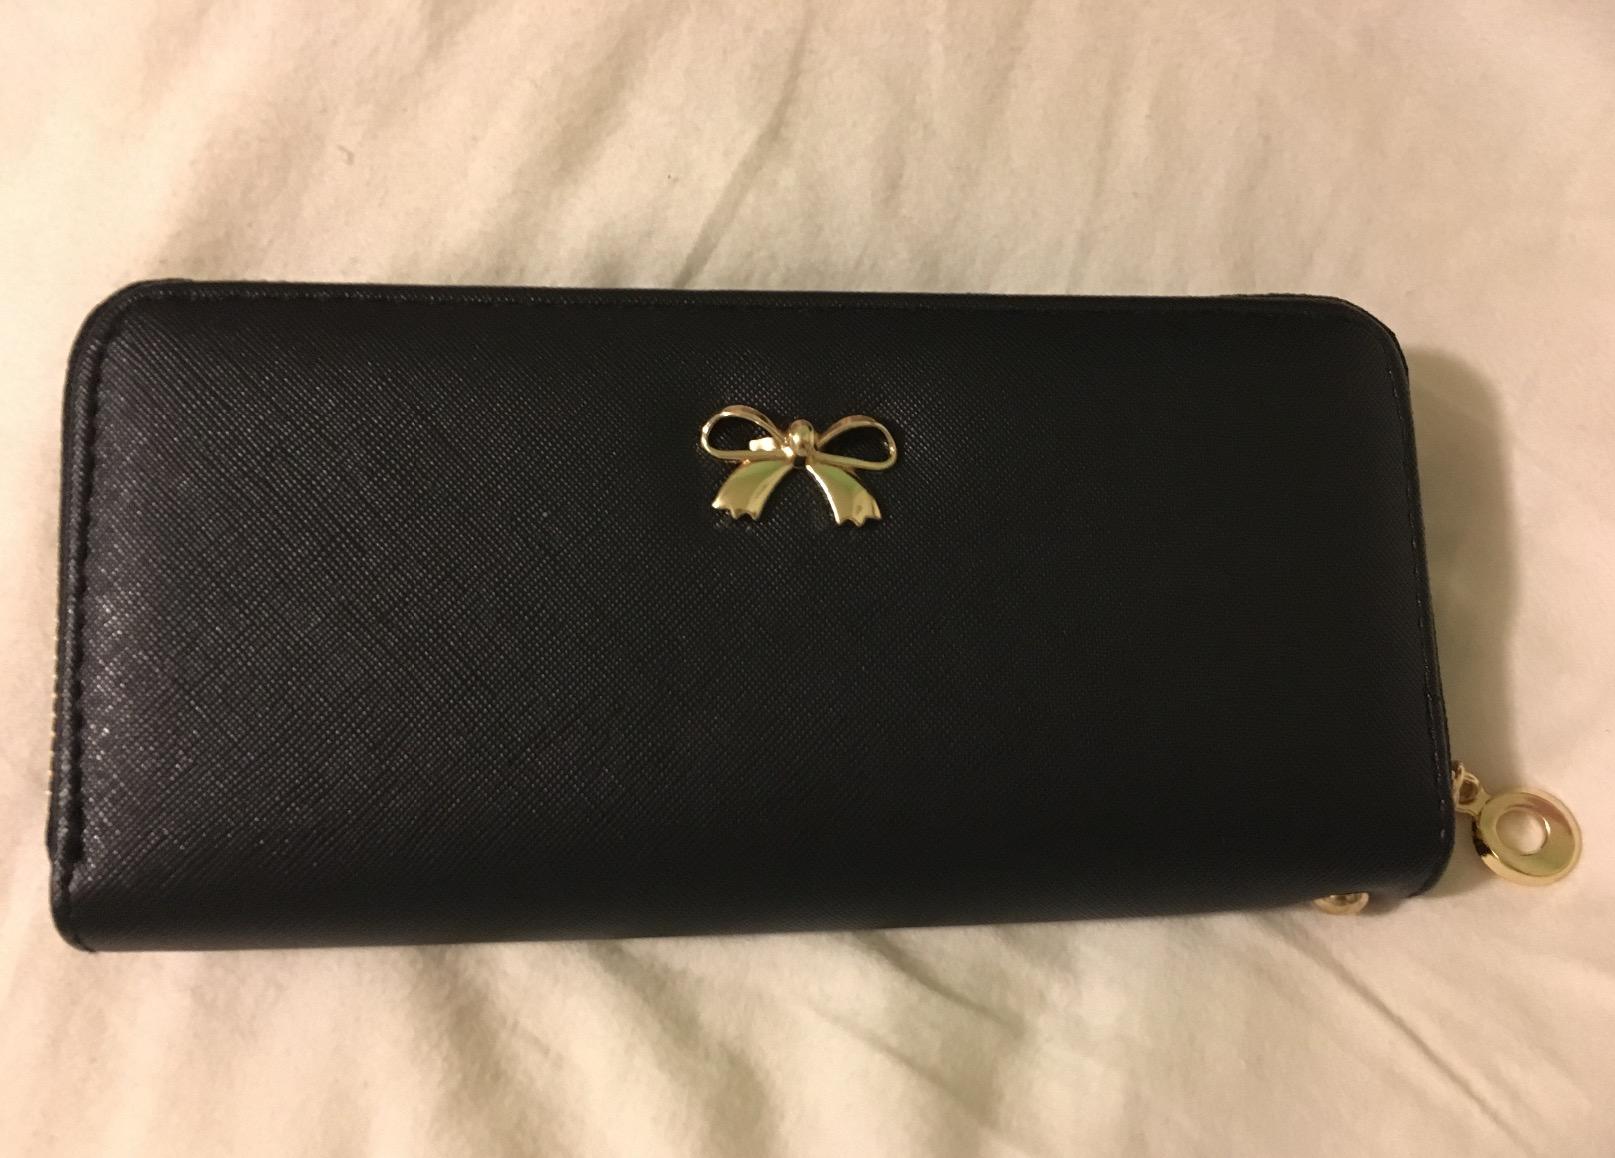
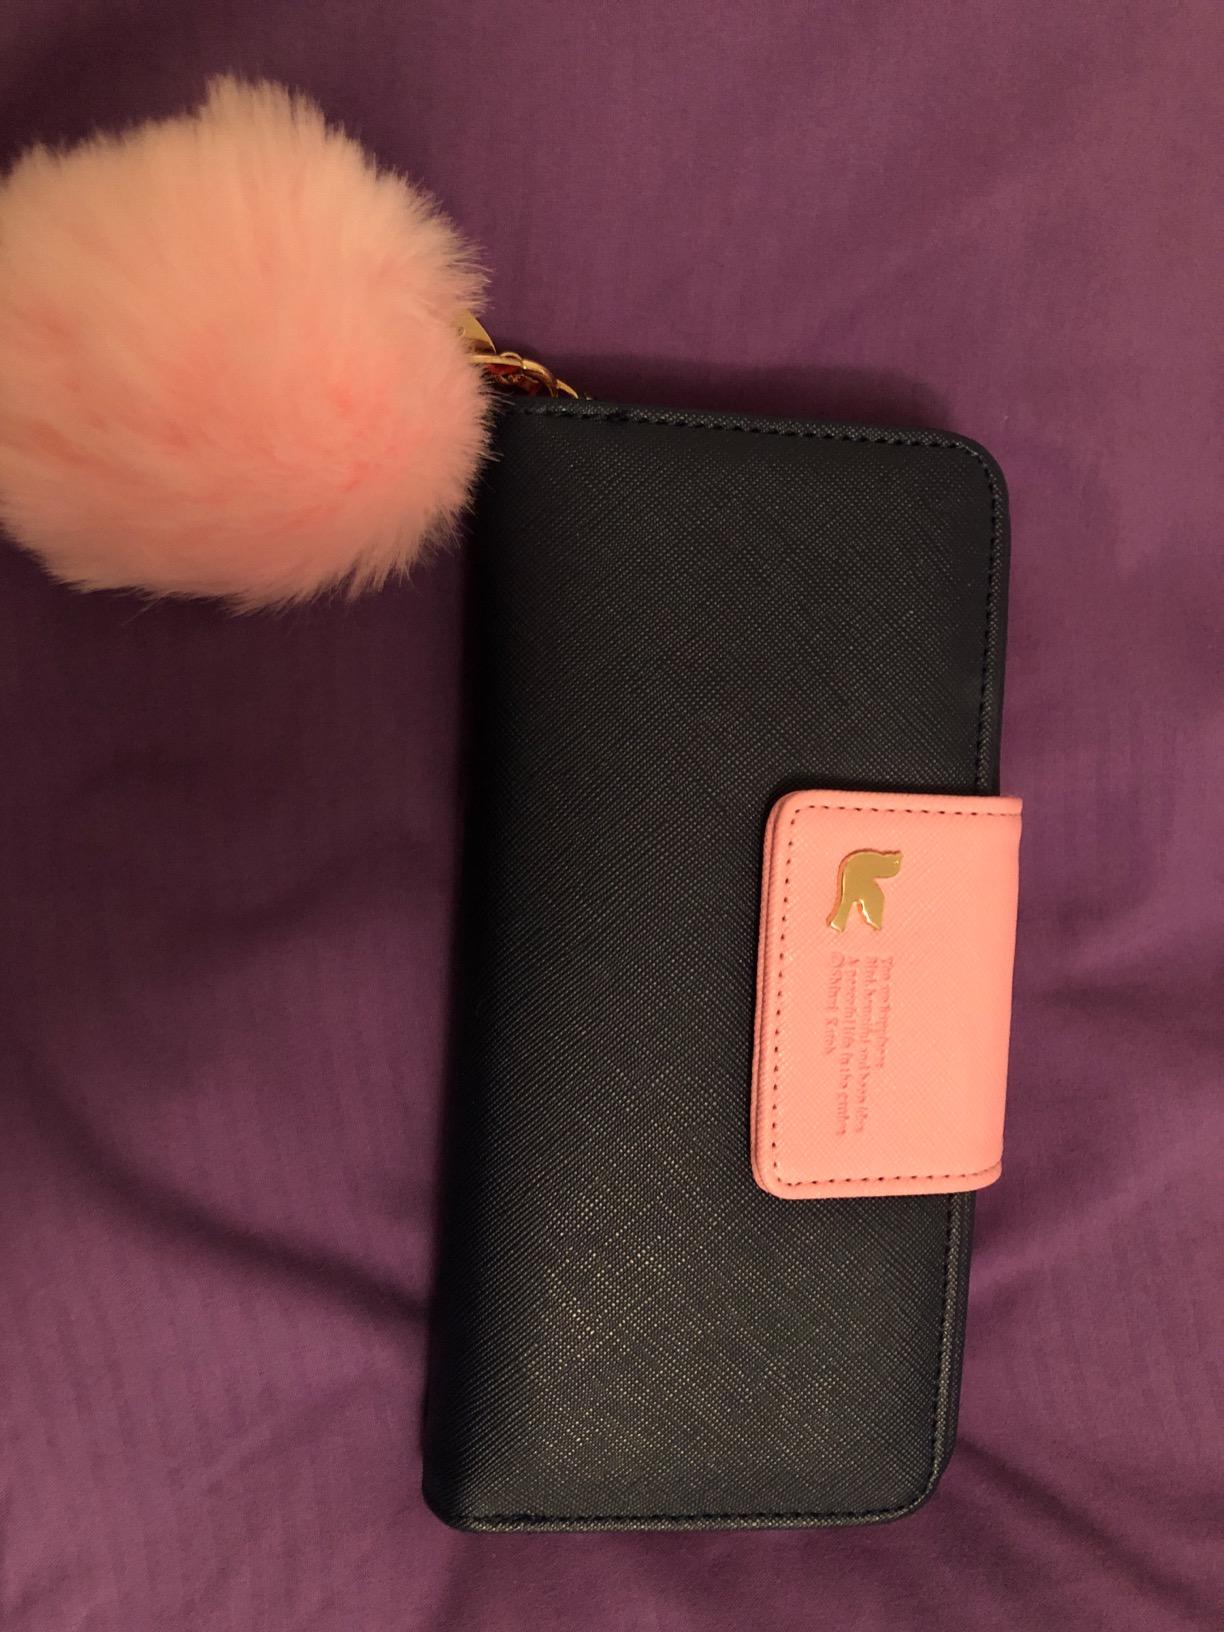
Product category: accessories_handbag
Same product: no